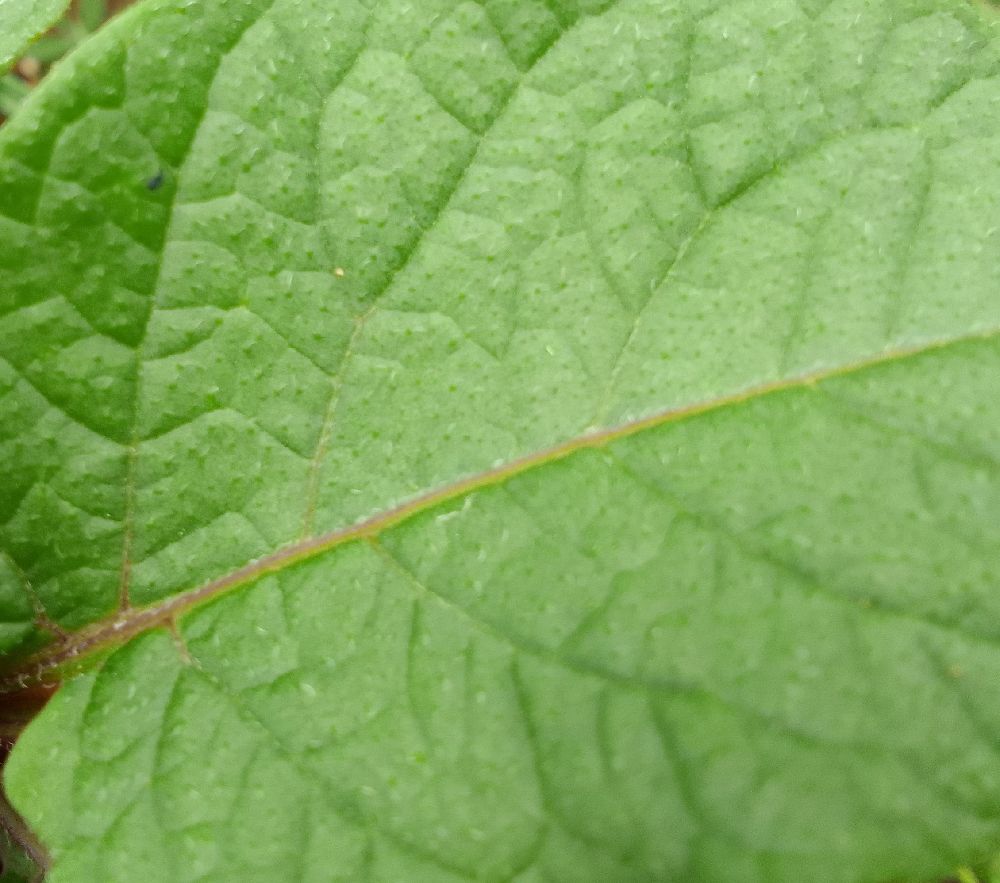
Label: Healthy